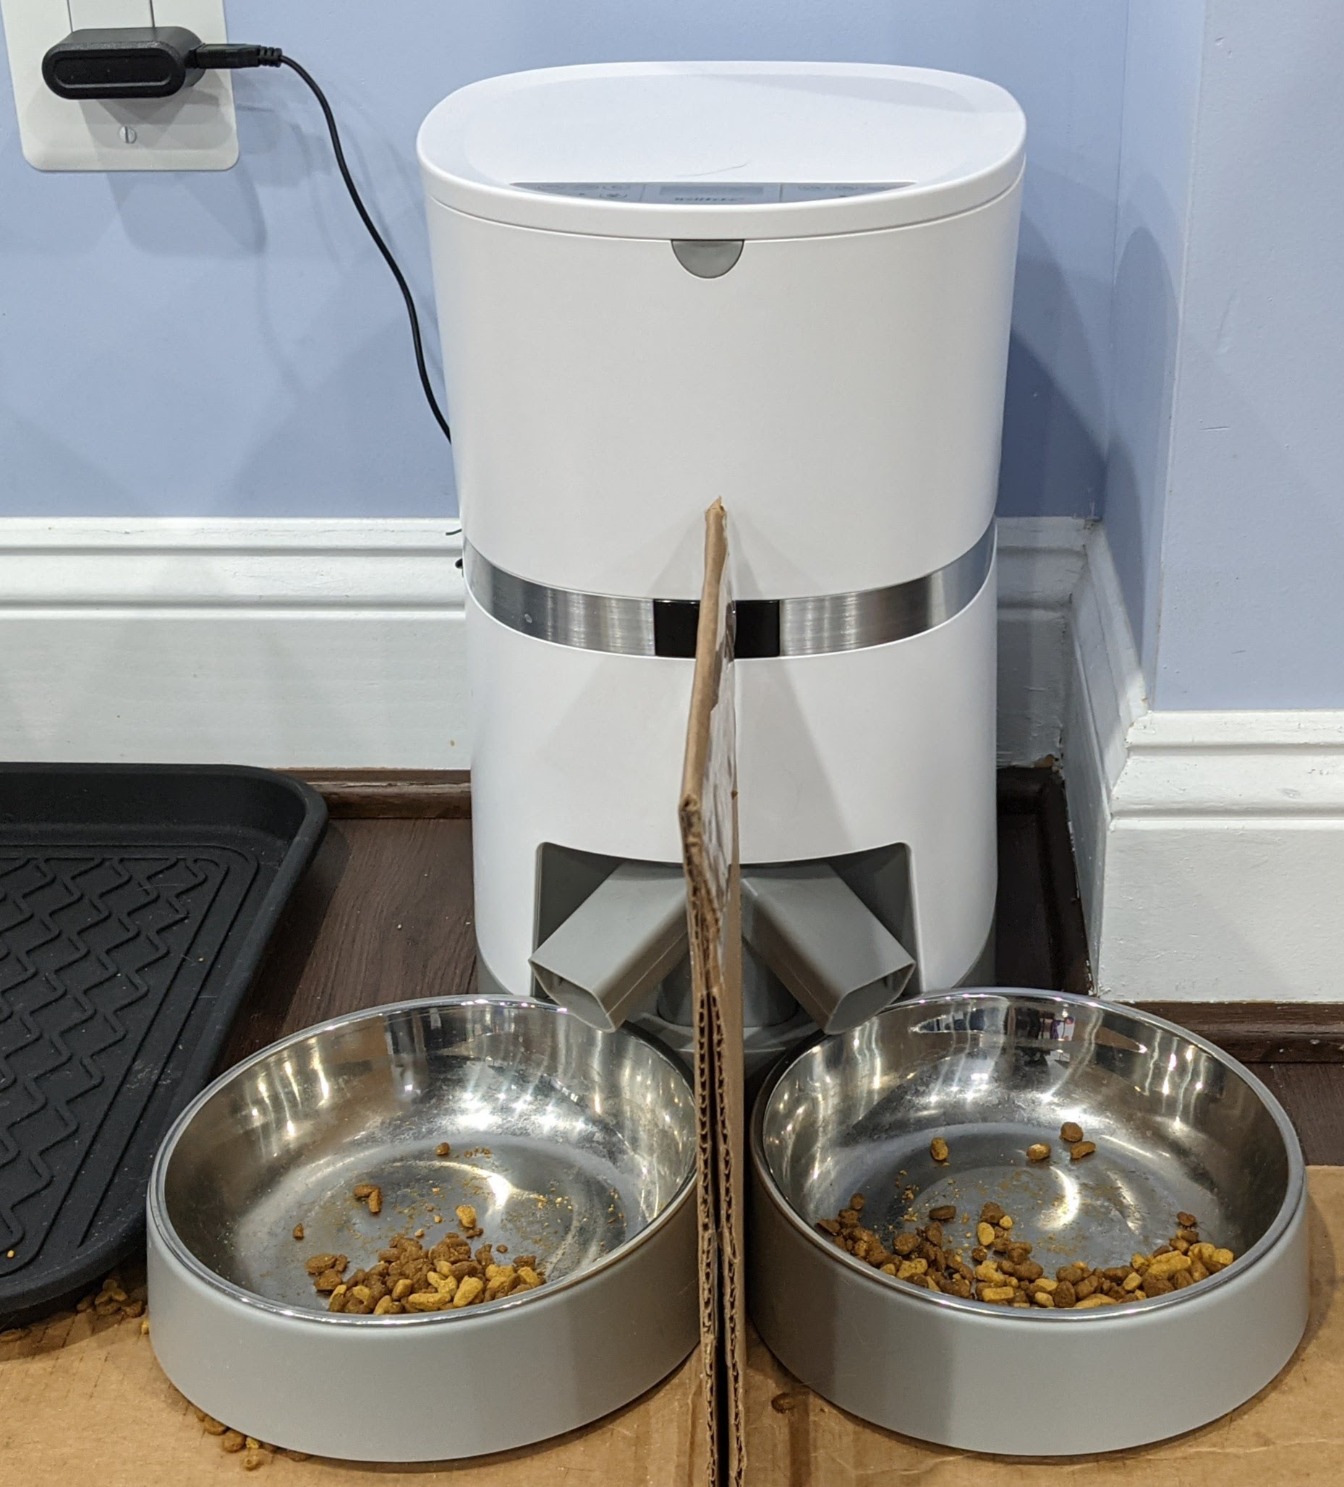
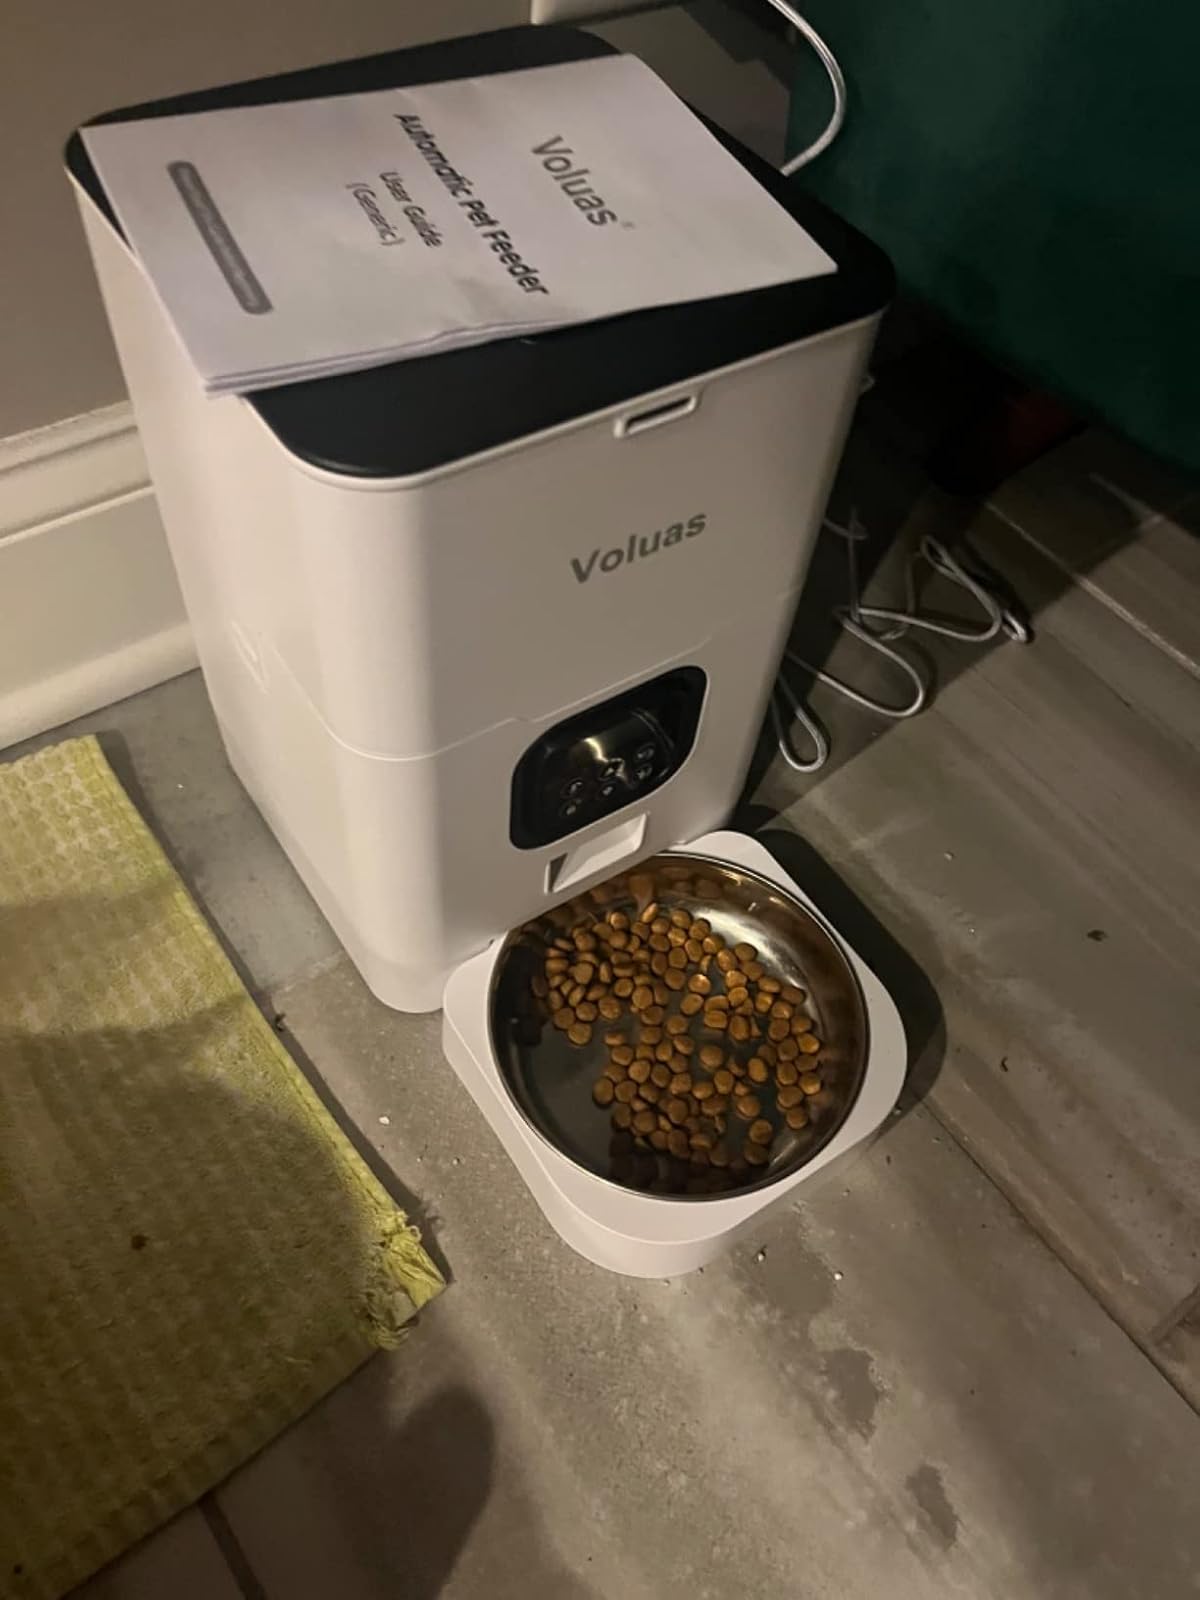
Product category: items_feeder
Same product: no